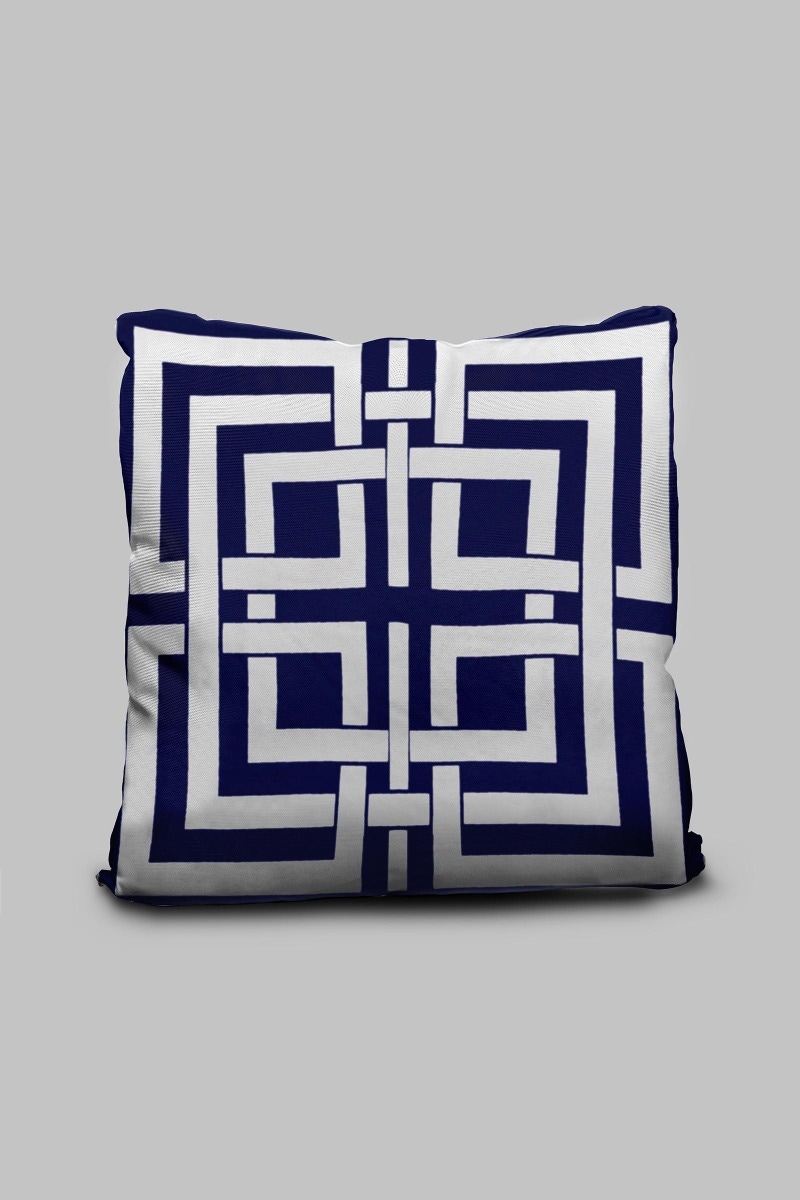
navy white geometric pillow